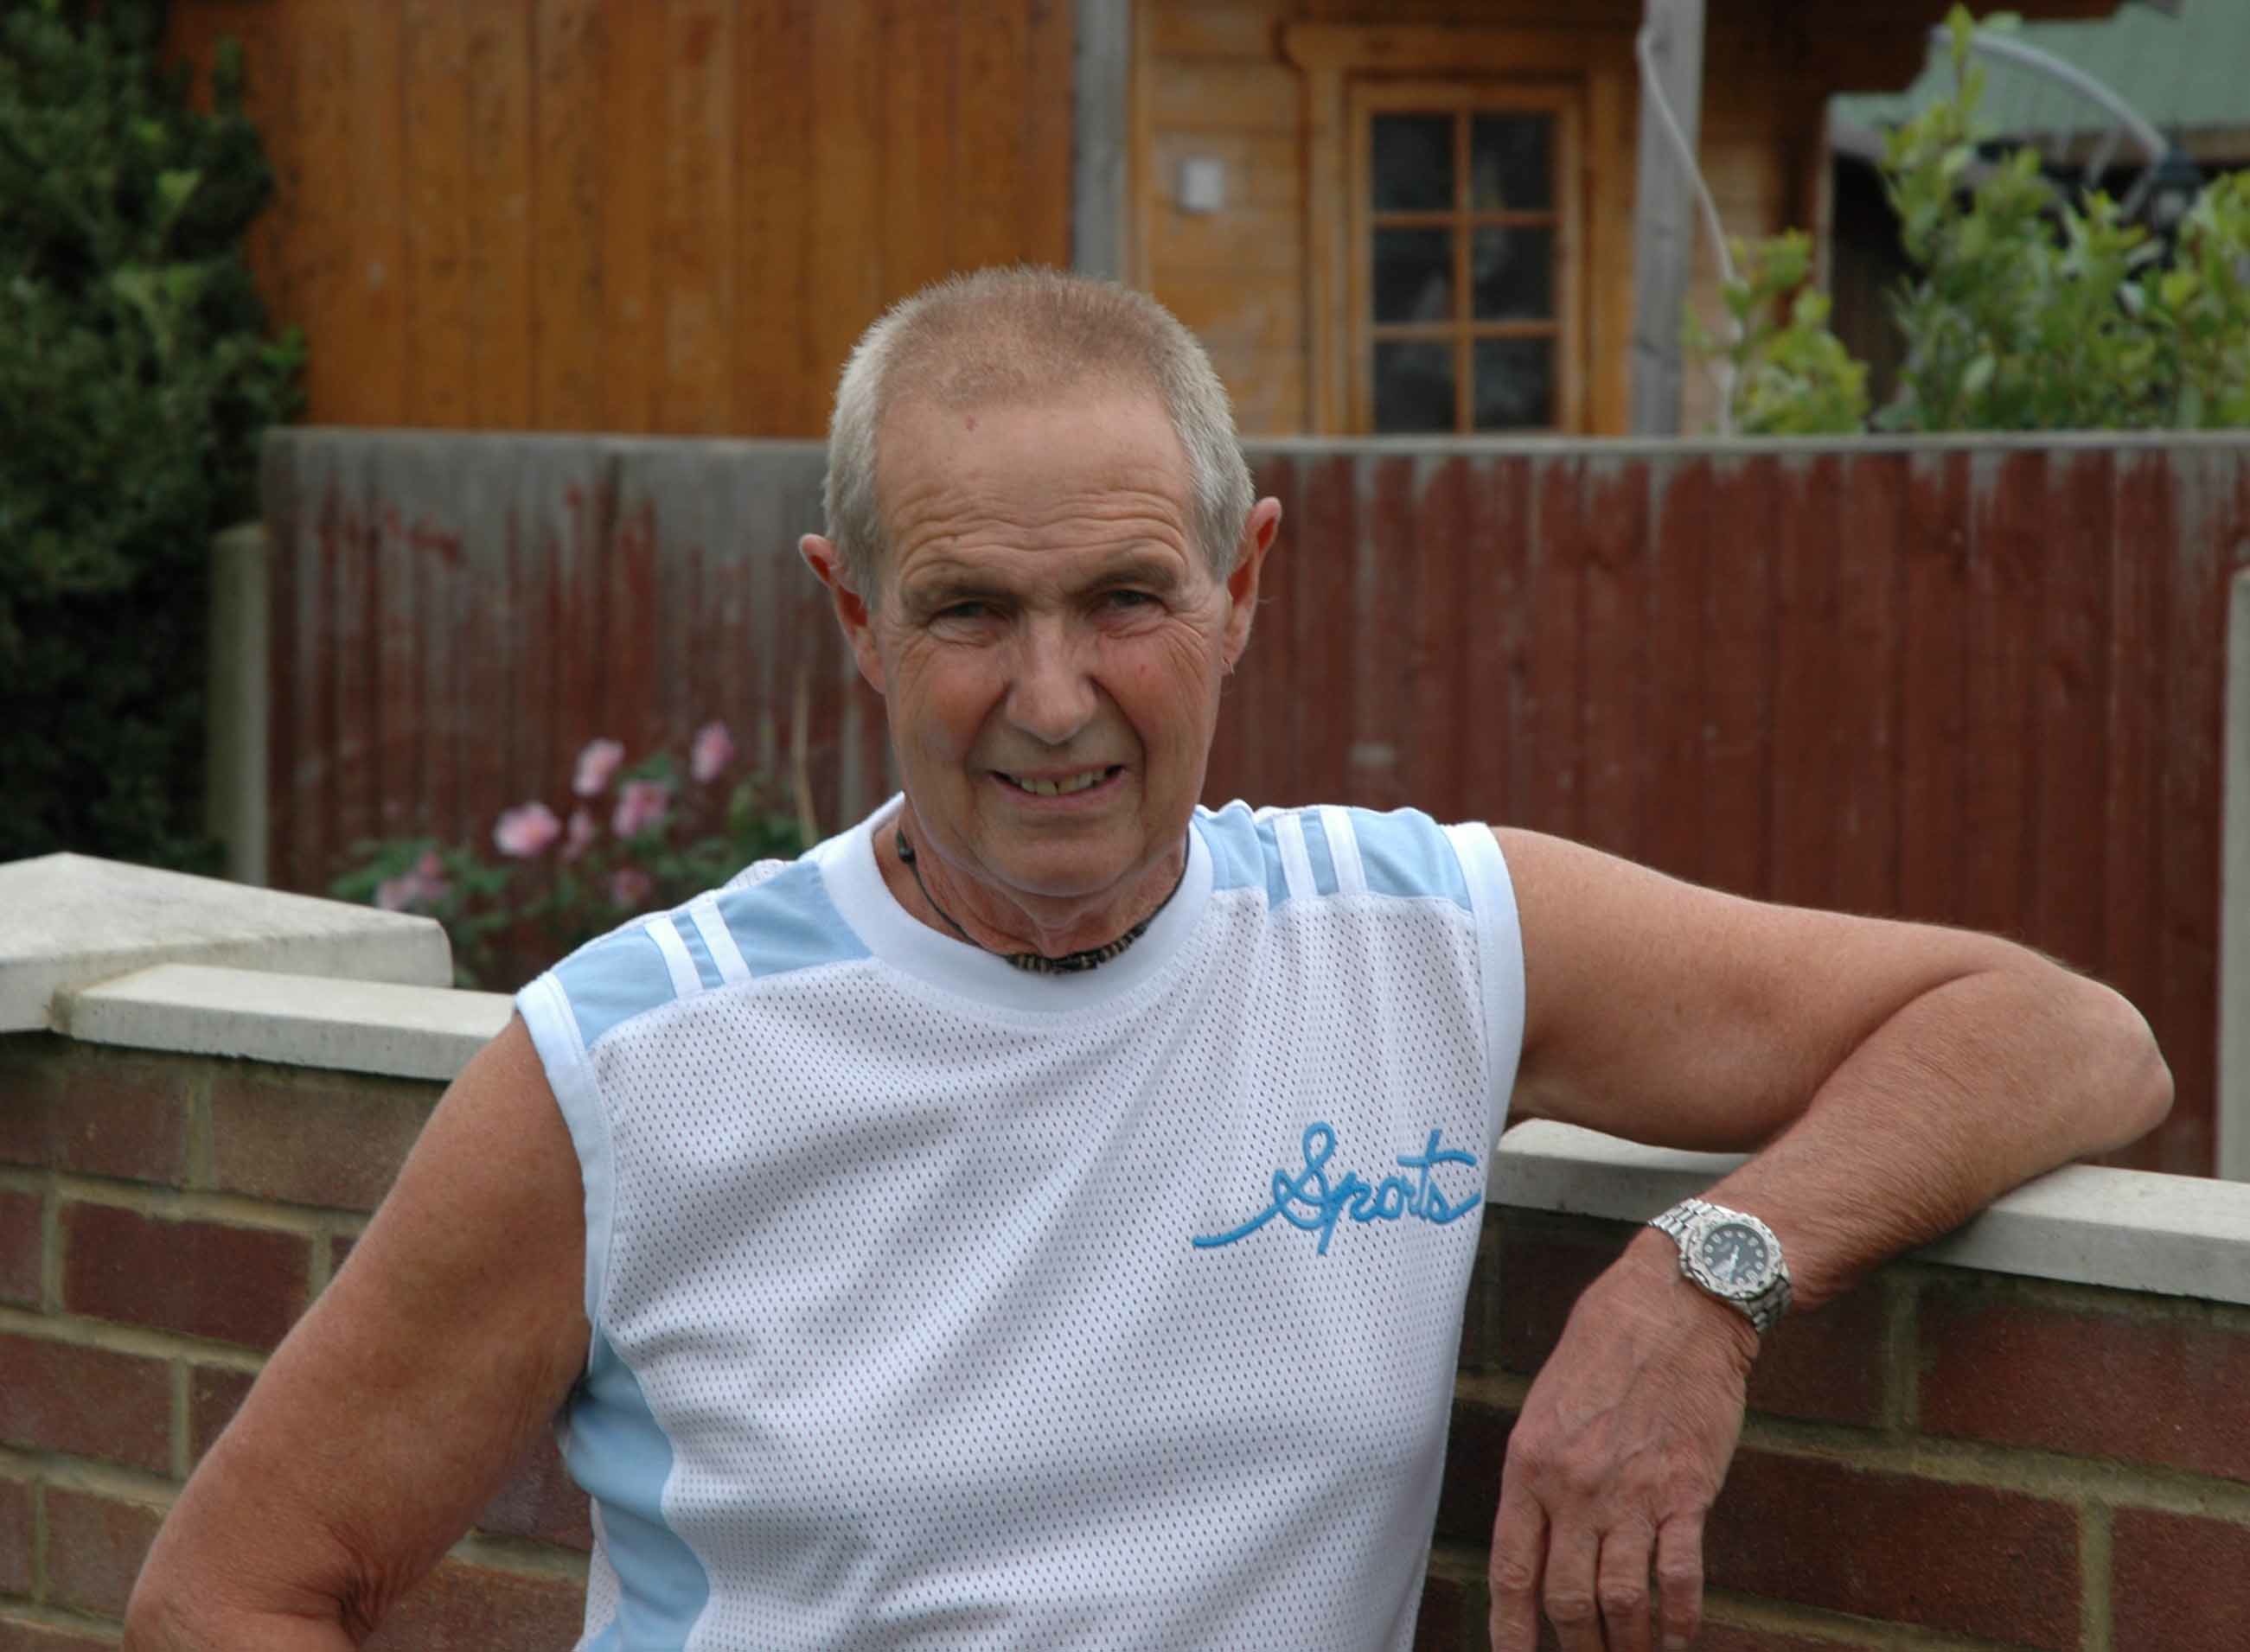
man, person, people, male, muscle, senior citizen, day, grandparent